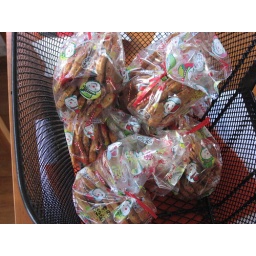
goods in bike basket